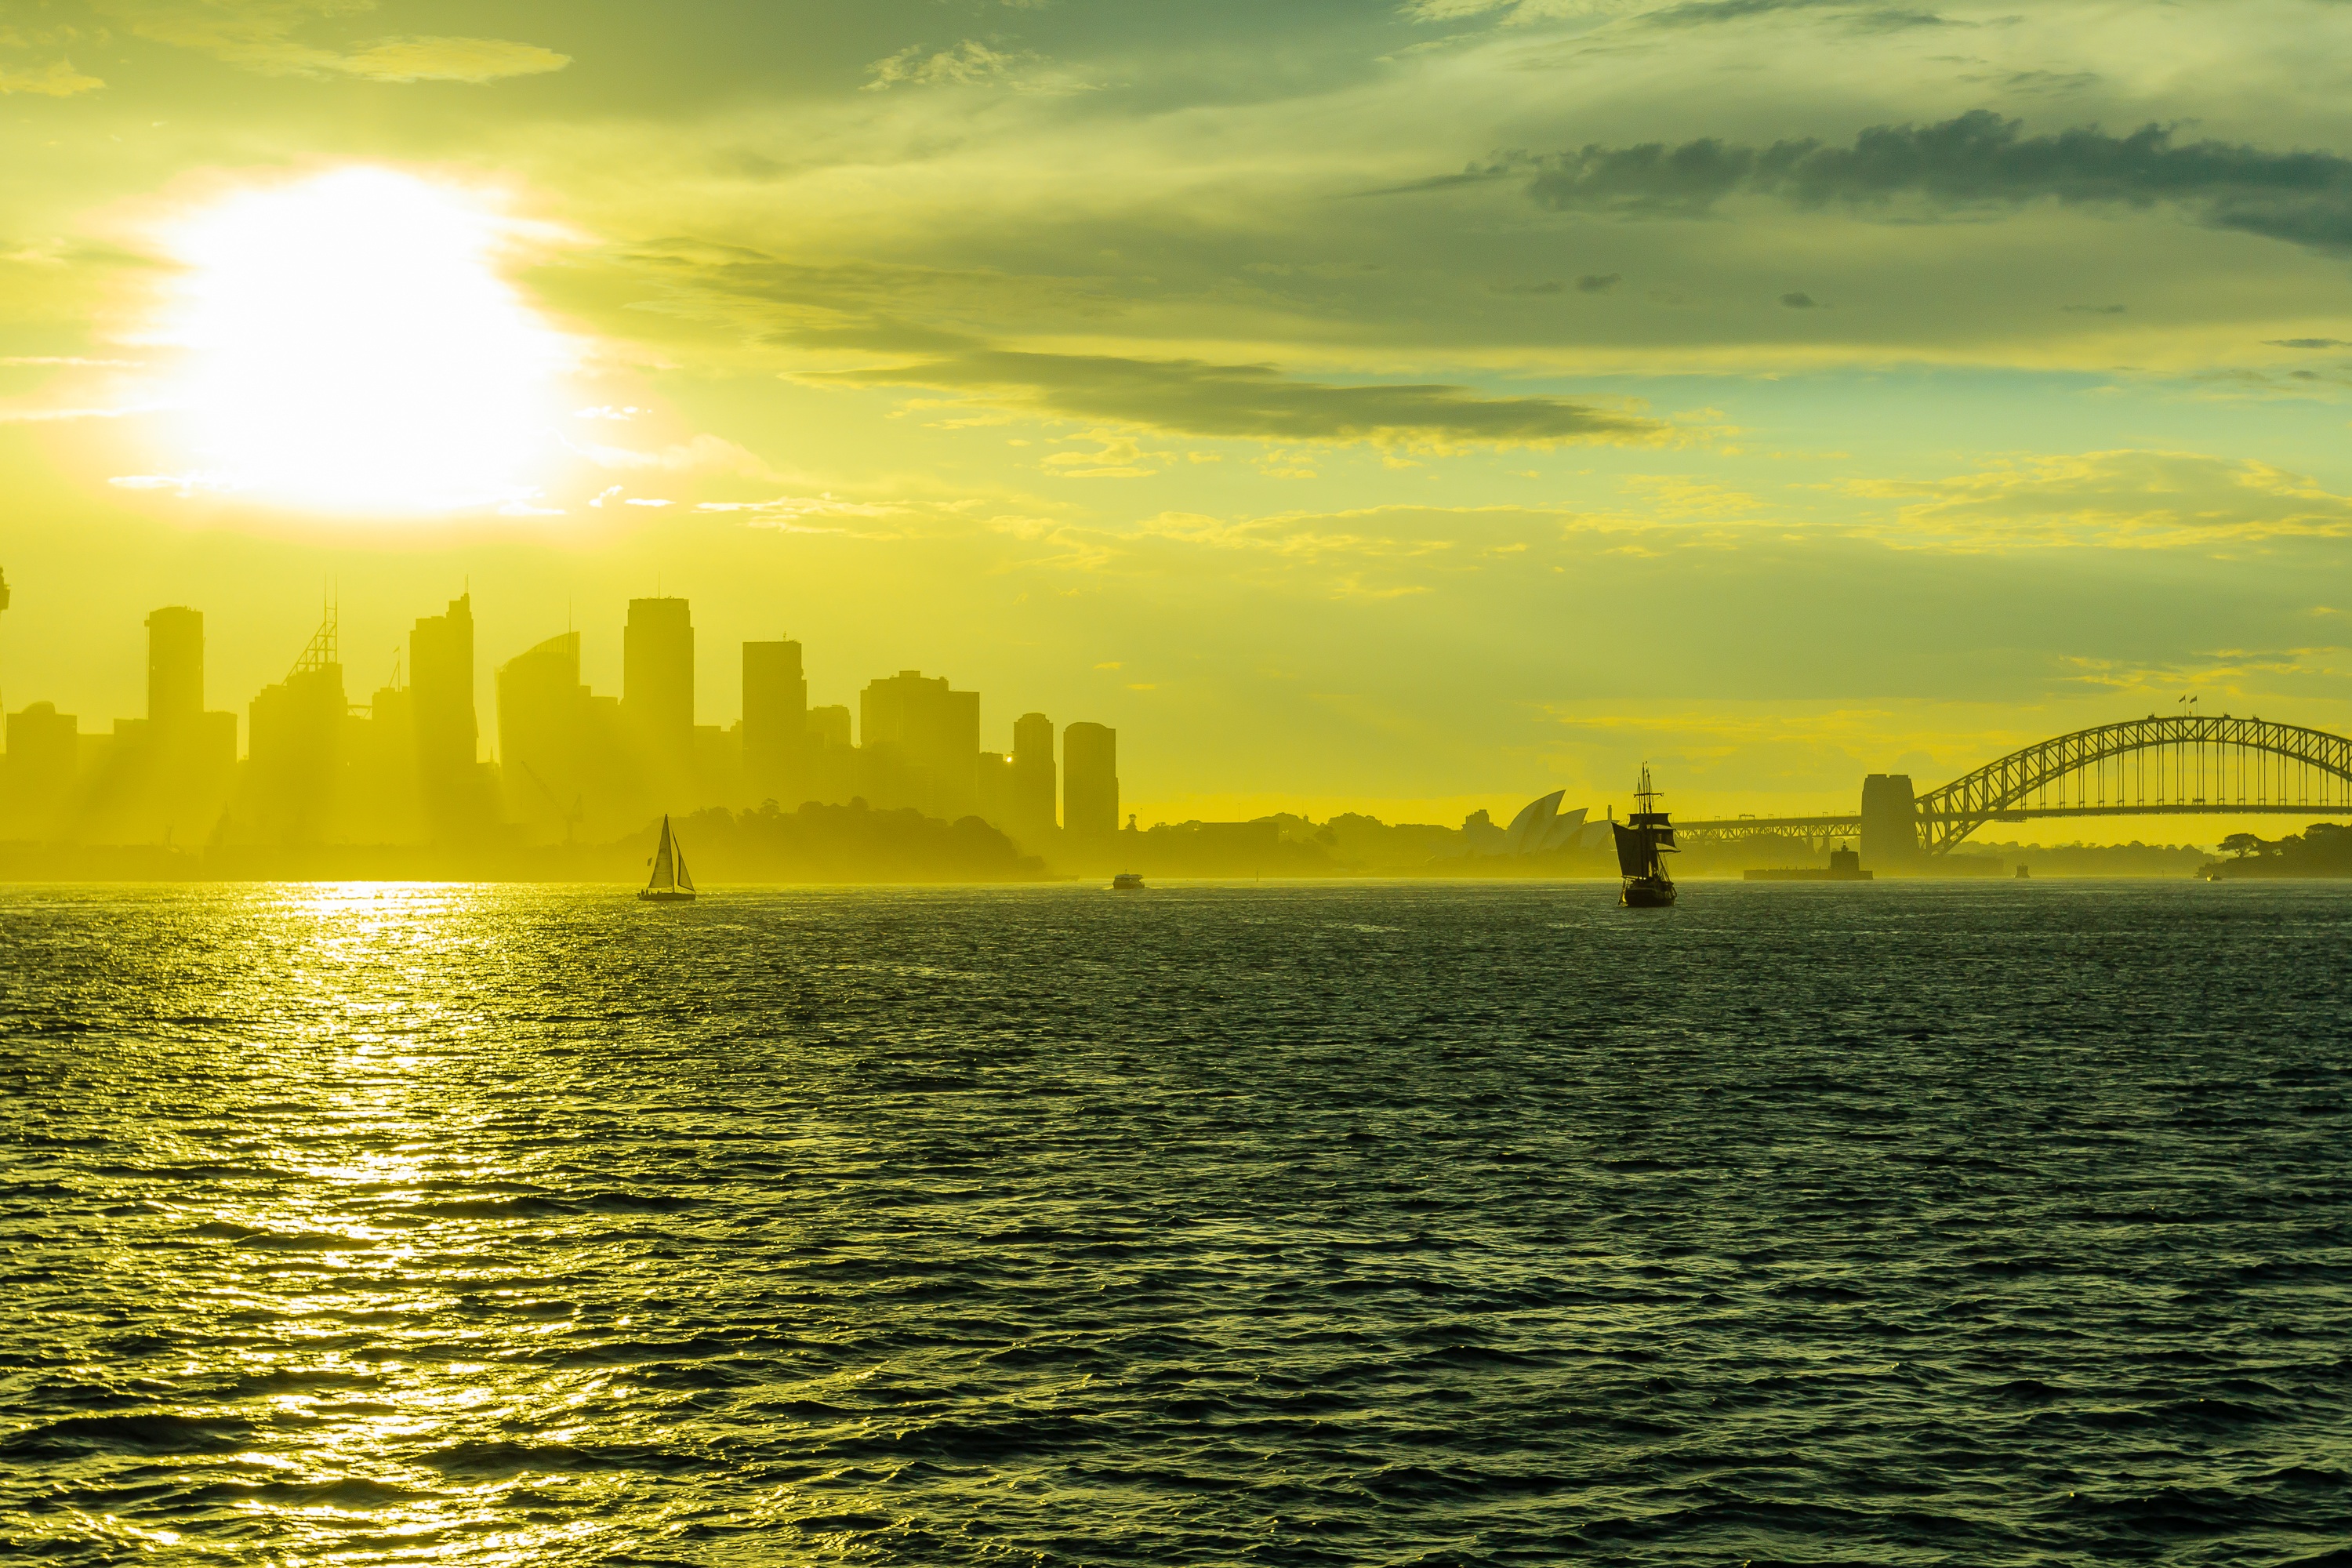
sea, coast, ocean, horizon, sun, sunrise, sunset, skyline, sunlight, morning, dawn, dusk, evening, reflection, bay, afterglow, atmospheric phenomenon